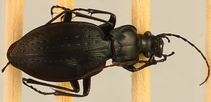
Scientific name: Carabus goryi
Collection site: Mountain Lake Biological Station NEON (MLBS), plot MLBS_001